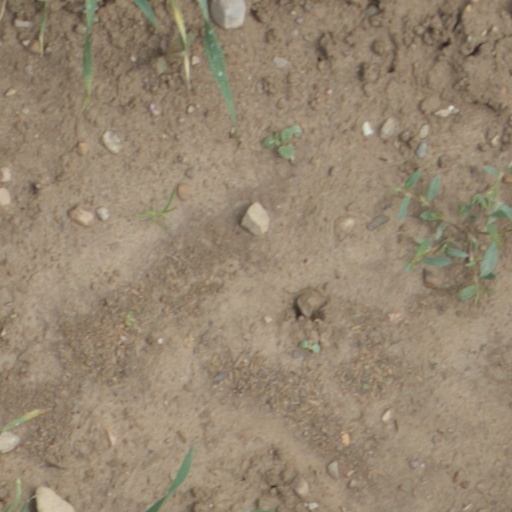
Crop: wheat